Scottish New Zealanders

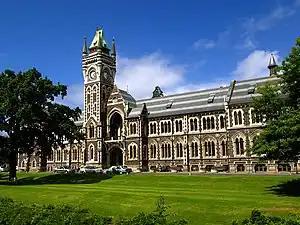
The University clocktower, looking east.

Dunedin founders Thomas Burns and James Macandrew urged the Otago Provincial Council during the 1860s to set aside a land endowment for an institute of higher education. An ordinance of the council established the university in 1869, giving it of land, and the power to grant degrees in Arts, Medicine, Law and Music. Burns was named Chancellor, but he did not live to see the university open on 5 July 1871. The university issued just one degree before becoming an affiliate college of the federal University of New Zealand in 1874. With the dissolving of the University of New Zealand in 1961 and passage of the University of Otago Amendment Act 1961, the university regained authority to confer degrees.